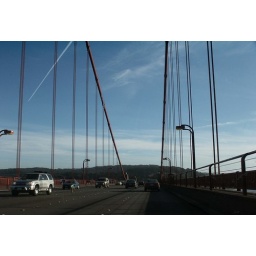
driving over golden gate bridge